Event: Nepal Earthquake
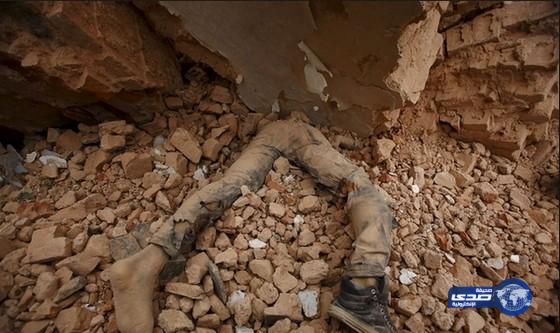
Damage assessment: damage